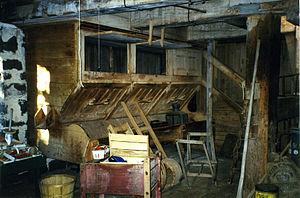
Bluteau du Moulin de la rivière Trois-Saumons, situé à Saint-Jean-Port-Joli (Chaudière-Appalaches, Québec. Moulin à eau
Le moulin à eau de la rivière Trois-Saumons de Saint-Jean-Port-Joli est l'un des derniers moulins à eau du Québec au Canada.